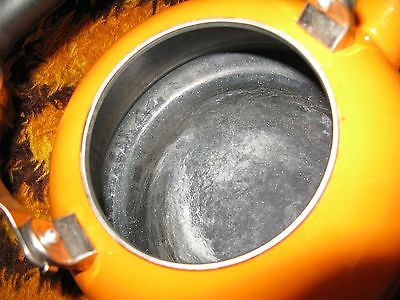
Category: kettle